Montreal Stock Exchange bombing

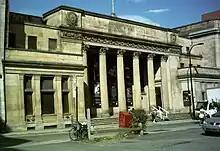
Exterior of the former Montreal Stock Exchange building

The Montreal Stock Exchange bombing was a domestic terrorist bombing of the Montreal Stock Exchange building in Montreal, Quebec, Canada, on February 13, 1969. Perpetrated by the Quebec separatist Front de libération du Québec (FLQ), the bombing happened approximately 40 minutes before the end of trading. It injured 27 people and destroyed a large portion of the trading floor, visitor gallery, and the building's northeast wall. The blast caused nearly $1 million worth of property damage.